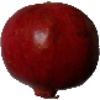
Label: Pomegranate 1